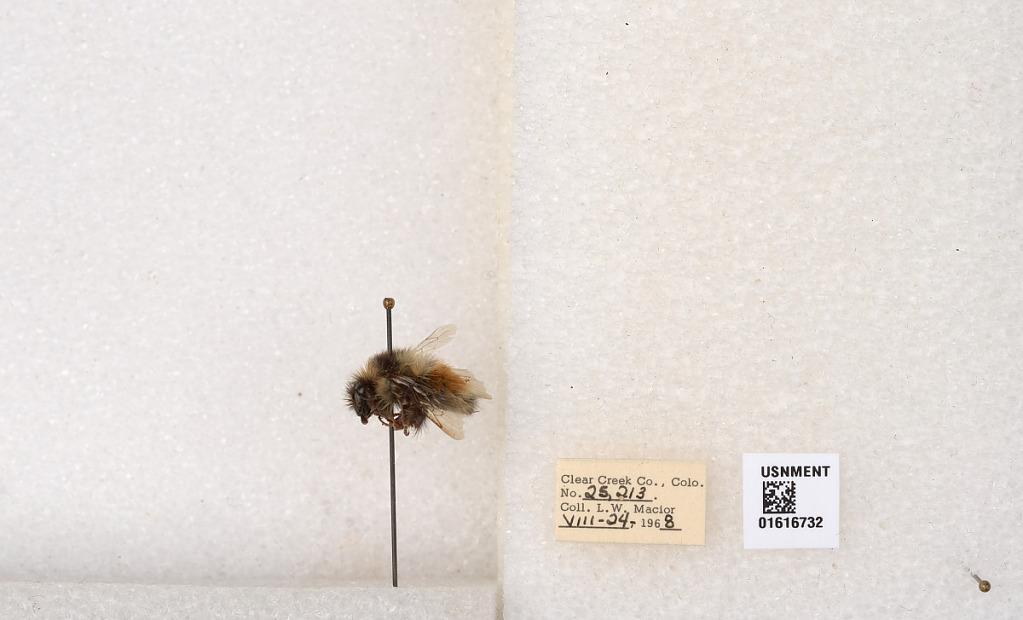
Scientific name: Bombus (Pyrobombus) sylvicola Kirby
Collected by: L. Macior
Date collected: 1968-8-24
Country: United States
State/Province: Colorado
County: Clear Creek
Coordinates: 39.6891, -105.644